Tell Arbid

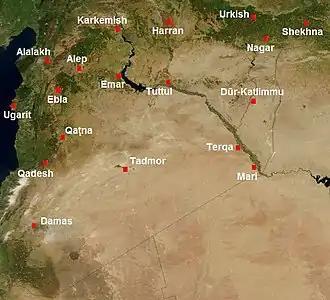
Map of Syria in the second millennium BC

The most important features include a Ninevite 5 temple (the so-called Southern Temple) with a ramp leading to it, uncovered in 2008. Another sacral building, the so-called Southwestern Temple, was found on the western side of the tell. The excavators also identified graves from different periods – Ninevite 5 culture, Khabur culture (1950–1500 BC), and two richly-furnished women's graves from the Mitanni period (1500–1300 BC) One of the graves was of a high status individual and contained numerous pottery, bronze and gold grave goods as well as two cylinder seals and two faience scarabs.